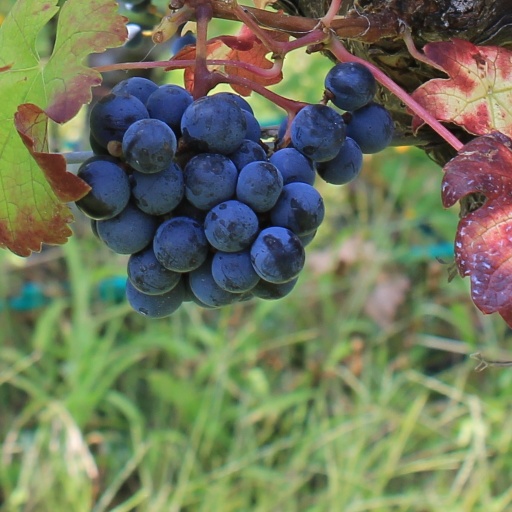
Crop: grape